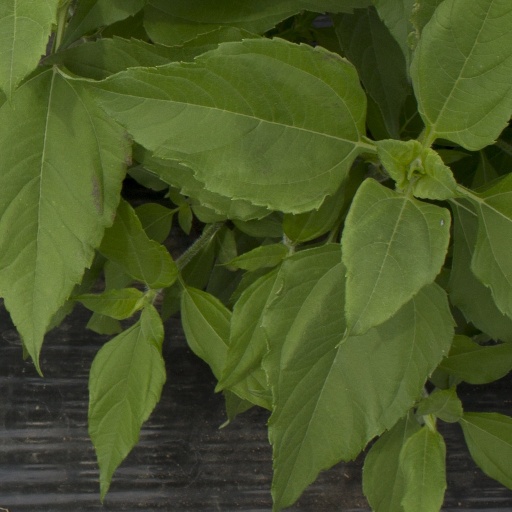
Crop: Jerusalem artichoke